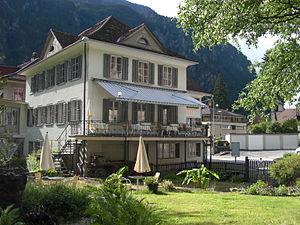
Hôtel Stern und Post à Amsteg, Suisse. Vue du jardin (sud-est).